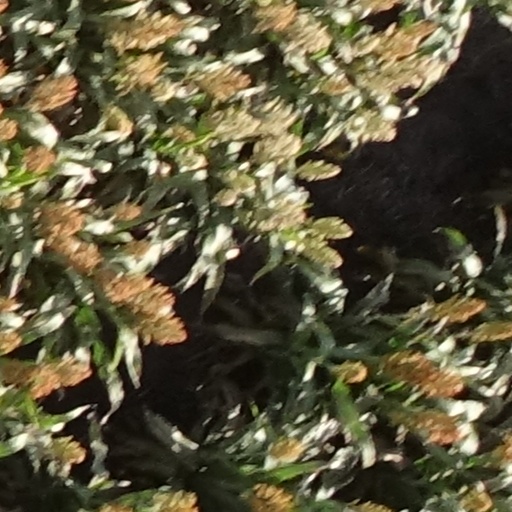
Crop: sorghum